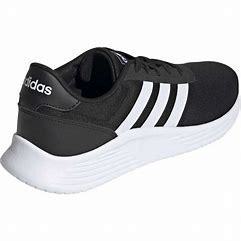
Brand: Adidas
Model: Lite Racer 2